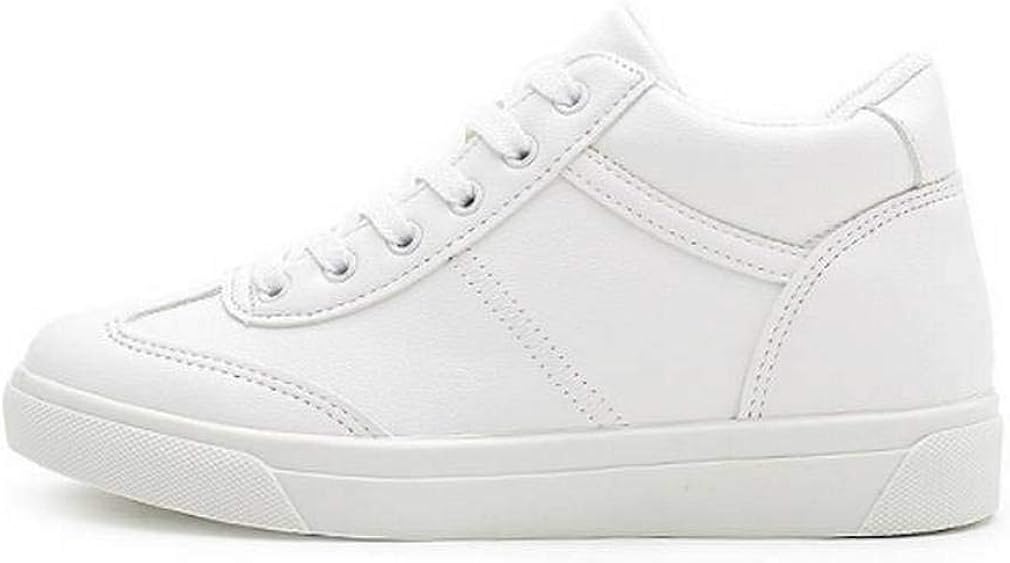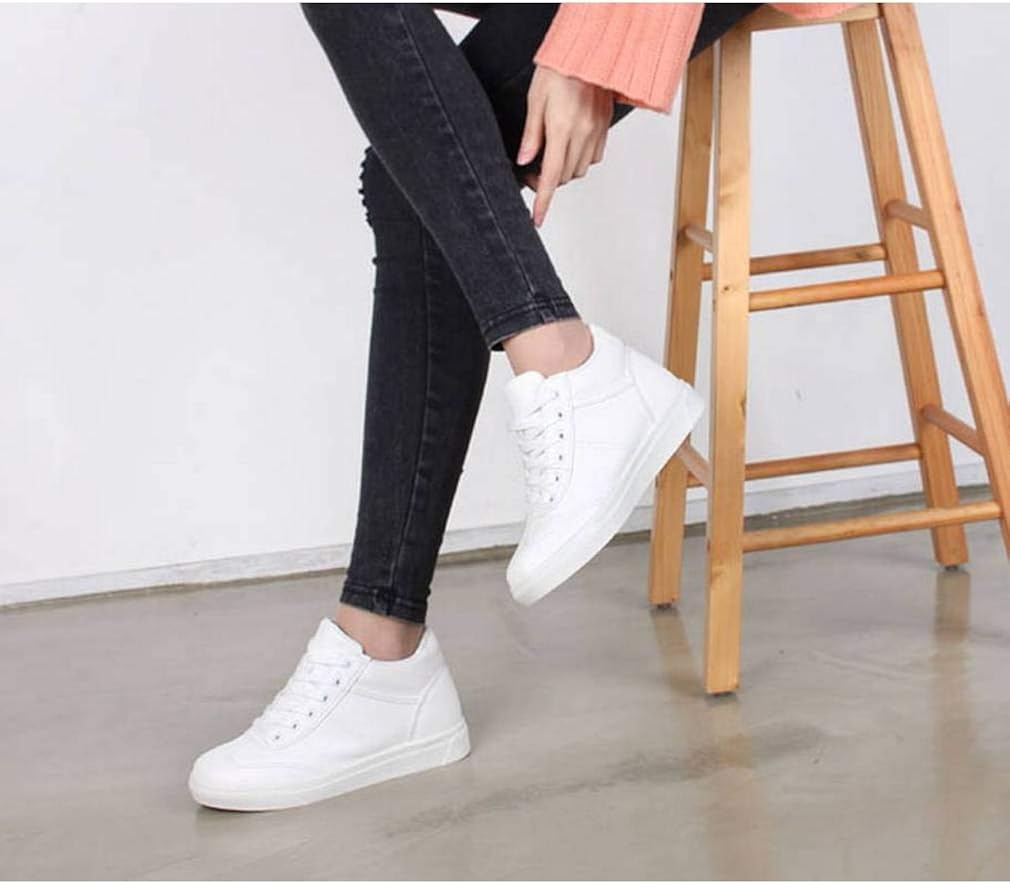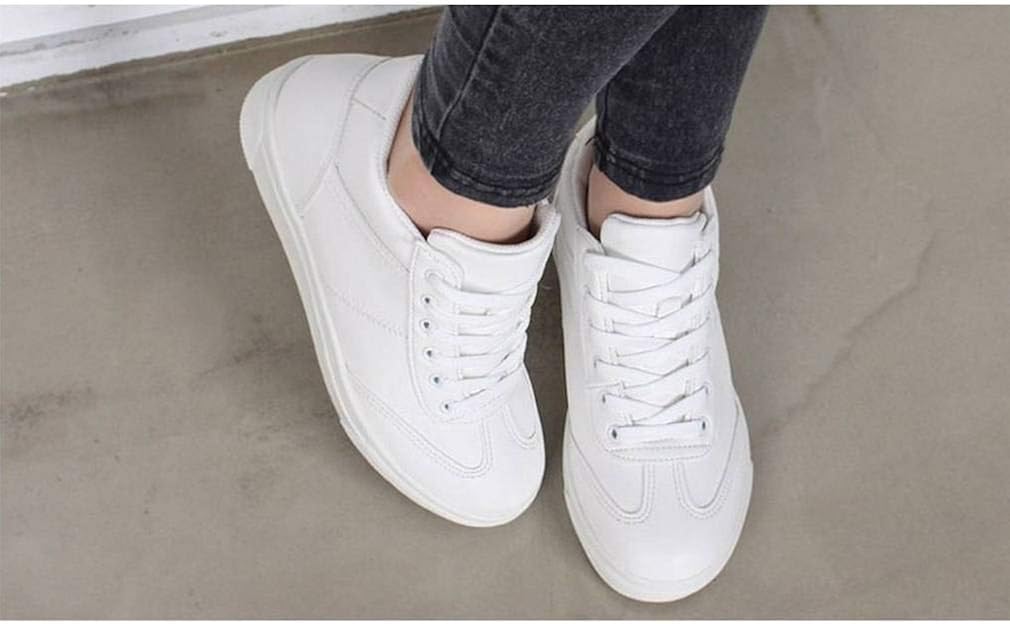
EpicStep Women's Casual Simple Comfy Cute Lace Up Mid Heels Wedges Fashion Sneakers Shoes
Category: AMAZON FASHION
this fashionable sneaker is a true head-turner and instantly elevates any ensemble. the shoes' size can be found in size sticker of shoes back.
Features: Imported | Rubber sole | Synthetic faux leather upper | Synthetic and mesh lining | Rubber sole | Lace-up closure for optimal fit and durability. | Heel measures approximately 2.4" (include hidden increasers 1.2")